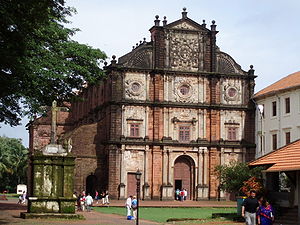
Gamle Goa
Bom Jesus-basilikaen
Gamle Goa er en by i delstaten Goa i Indien. Byen var tidligere hovedstad i Portugisisk Indien og hed Goa, men da byen blev mere eller mindre fraflyttet fra anden halvdel af 1700-tallet blev byen gradvist kendt som Gamle Goa.